Pitstop (video game)

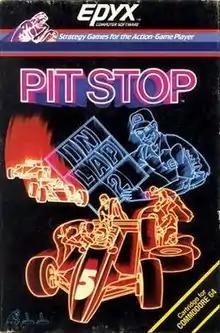
Commodore 64 cover art

Pitstop is a 1983 racing video game developed and published by Epyx for the Atari 8-bit computers, ColecoVision, Coleco Adam, and Commodore 64. A sequel, "Pitstop II", was released in 1984.